Solar power in Iowa

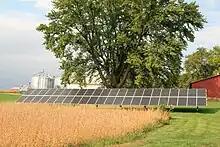
Solar installation on a farm

Solar power in Iowa is limited but growing, with 137 megawatts (MW) installed by the end of 2019 and 27 MW installed during that year, ranking the state 40th among U.S. states. Iowa also generated 0.23% of the state's total electricity production in 2019 from solar energy; an amount sufficient to power over 17,000 Iowa homes. The state's early position as a major wind-power provider may have limited early large-scale solar investment.